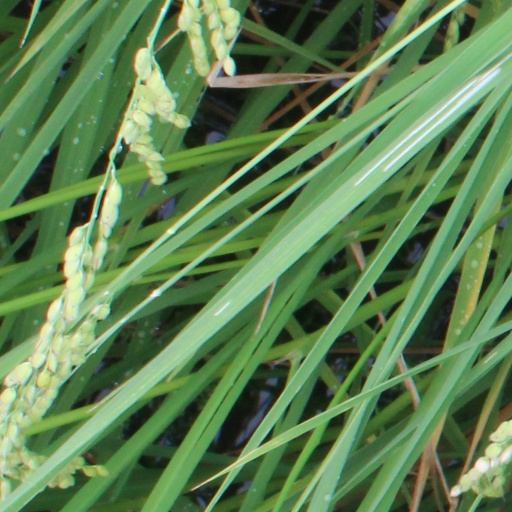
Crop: rice